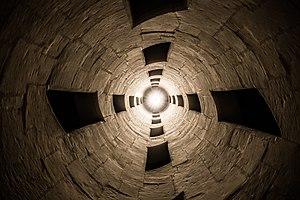
Escalier central du château de Chambord (contreplongée)
Le château de Chambord est un château français situé dans la commune de Chambord, dans le département de Loir-et-Cher en région Centre-Val de Loire.